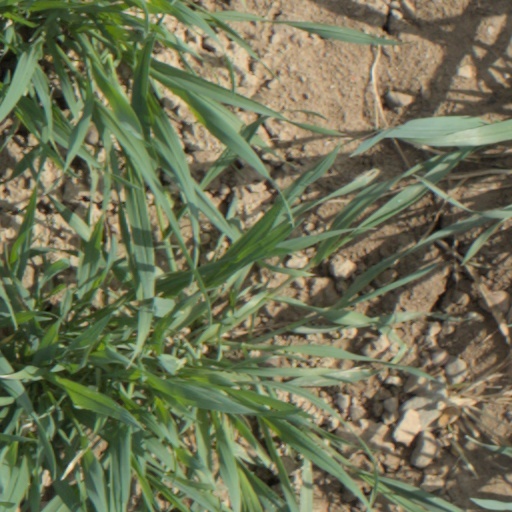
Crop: wheat